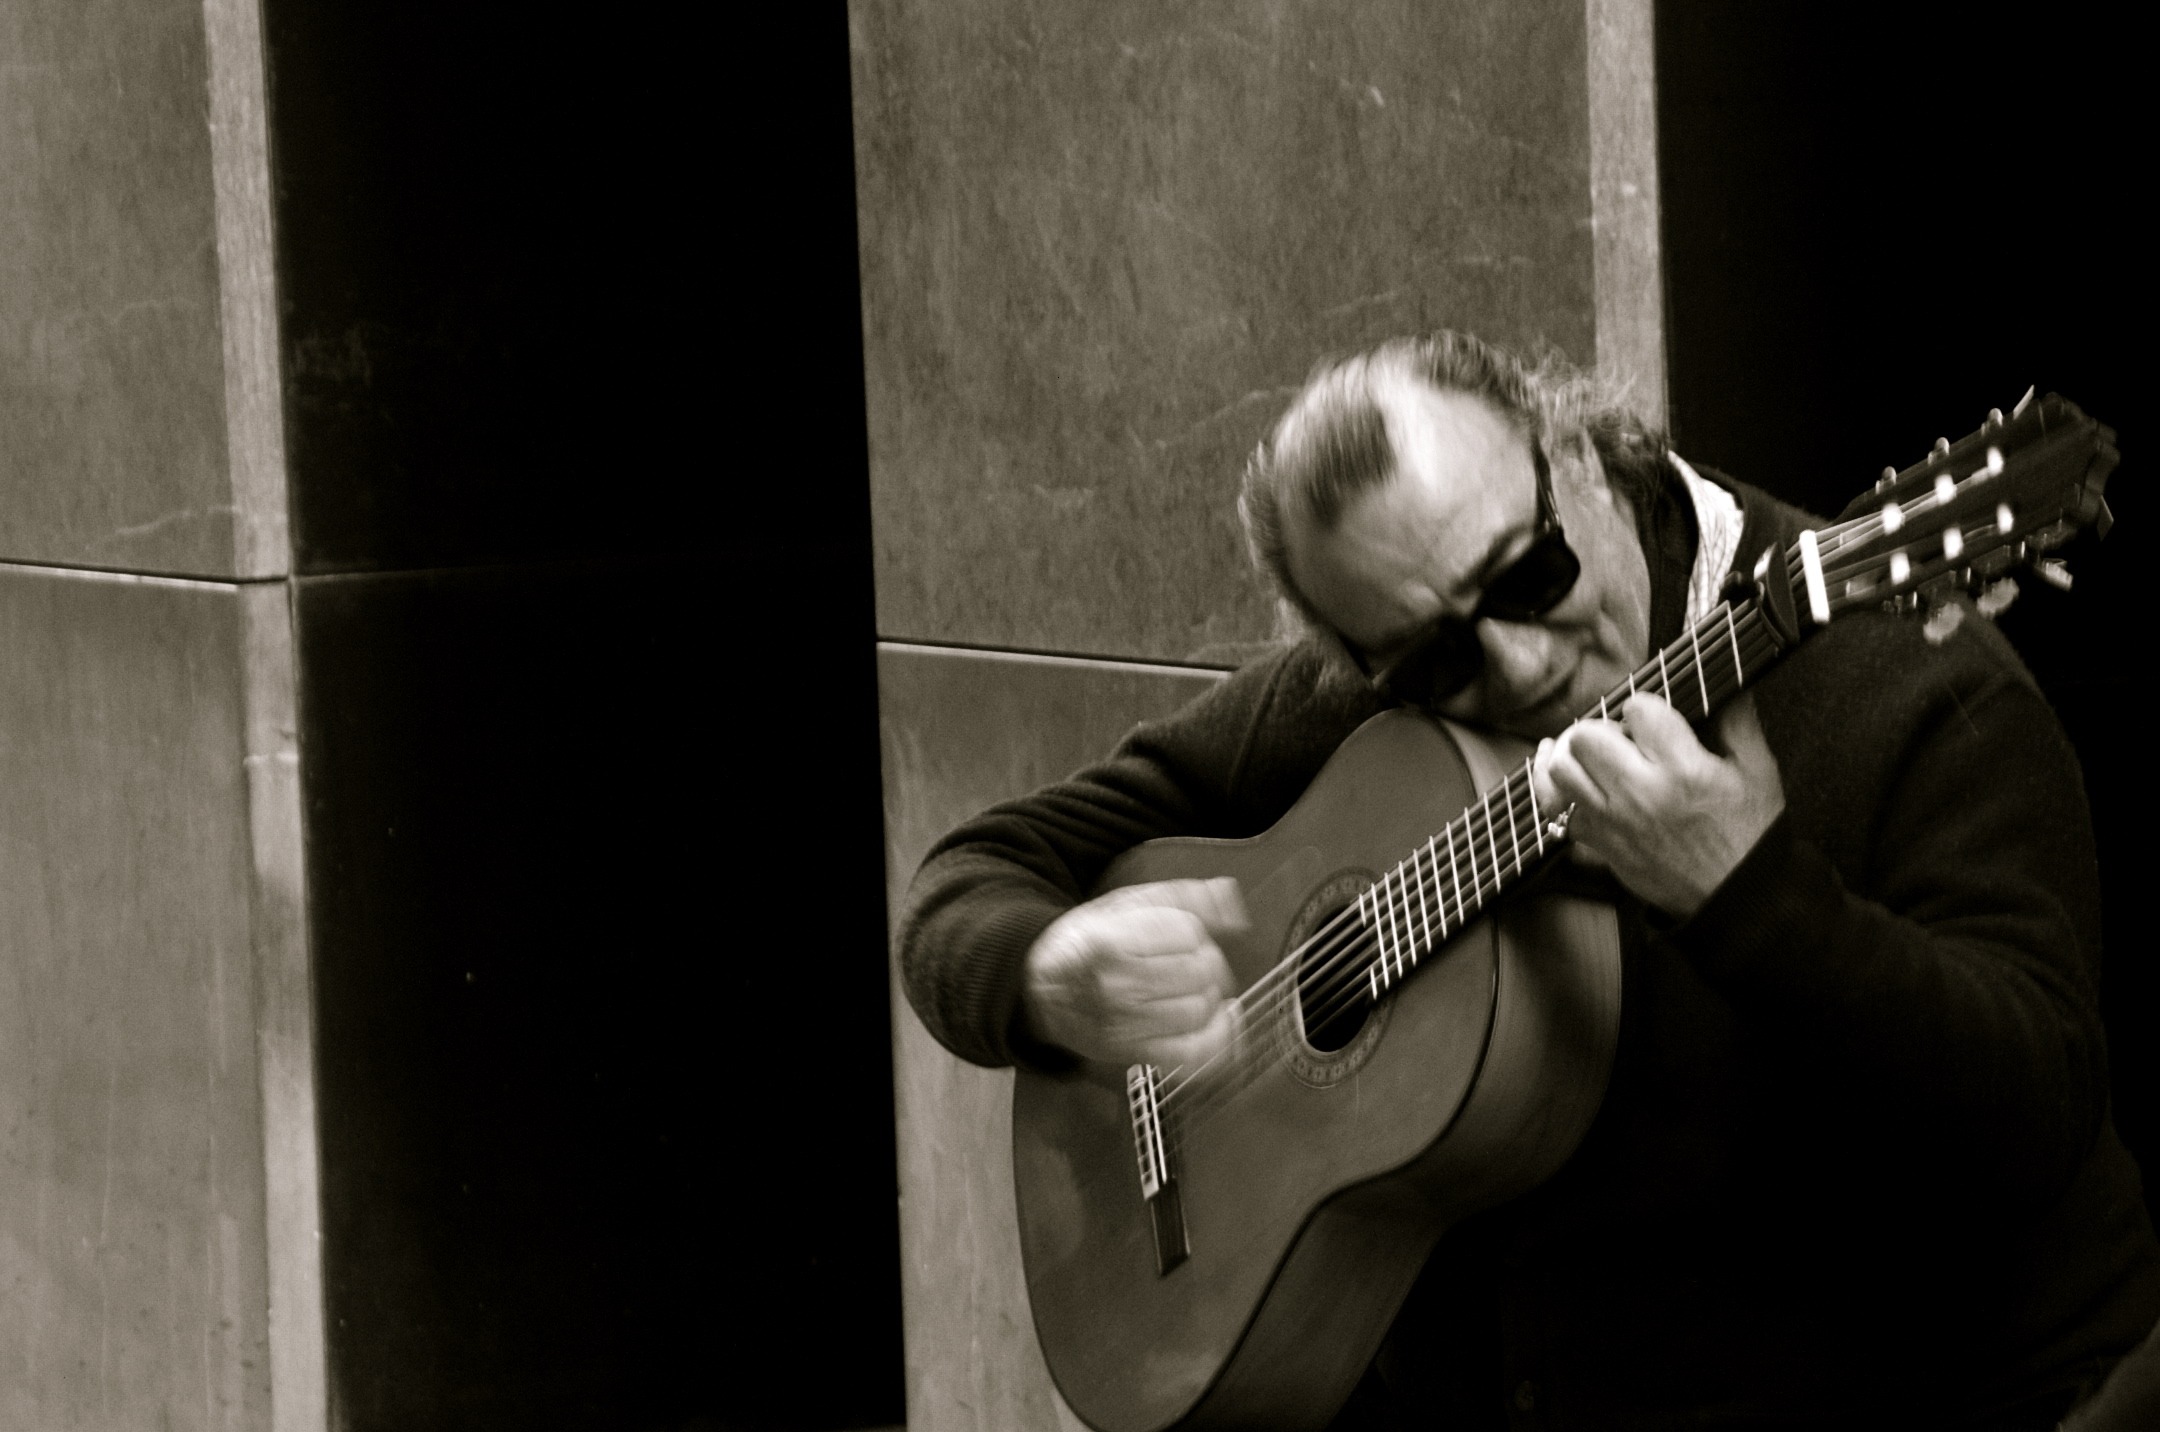
hand, man, music, white, guitar, instrument, musician, black, monochrome, acoustic, musical instrument, close up, photograph, flamenco, spanish, guitarist, song, entertainment, concentration, spanish guitar, string instrument, plucked string instruments